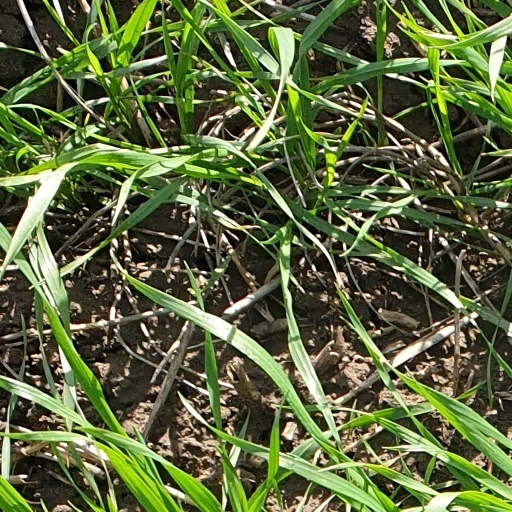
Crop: wheat